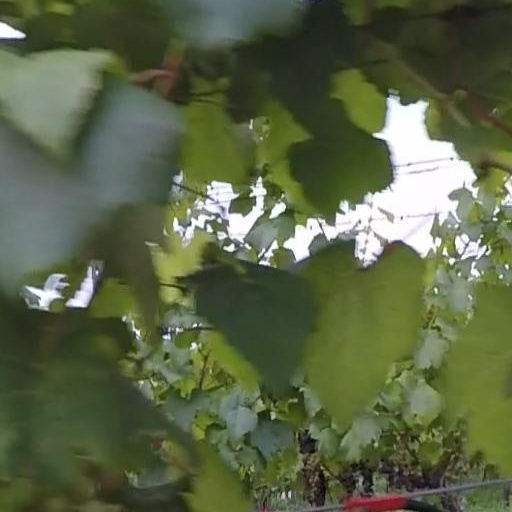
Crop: grape